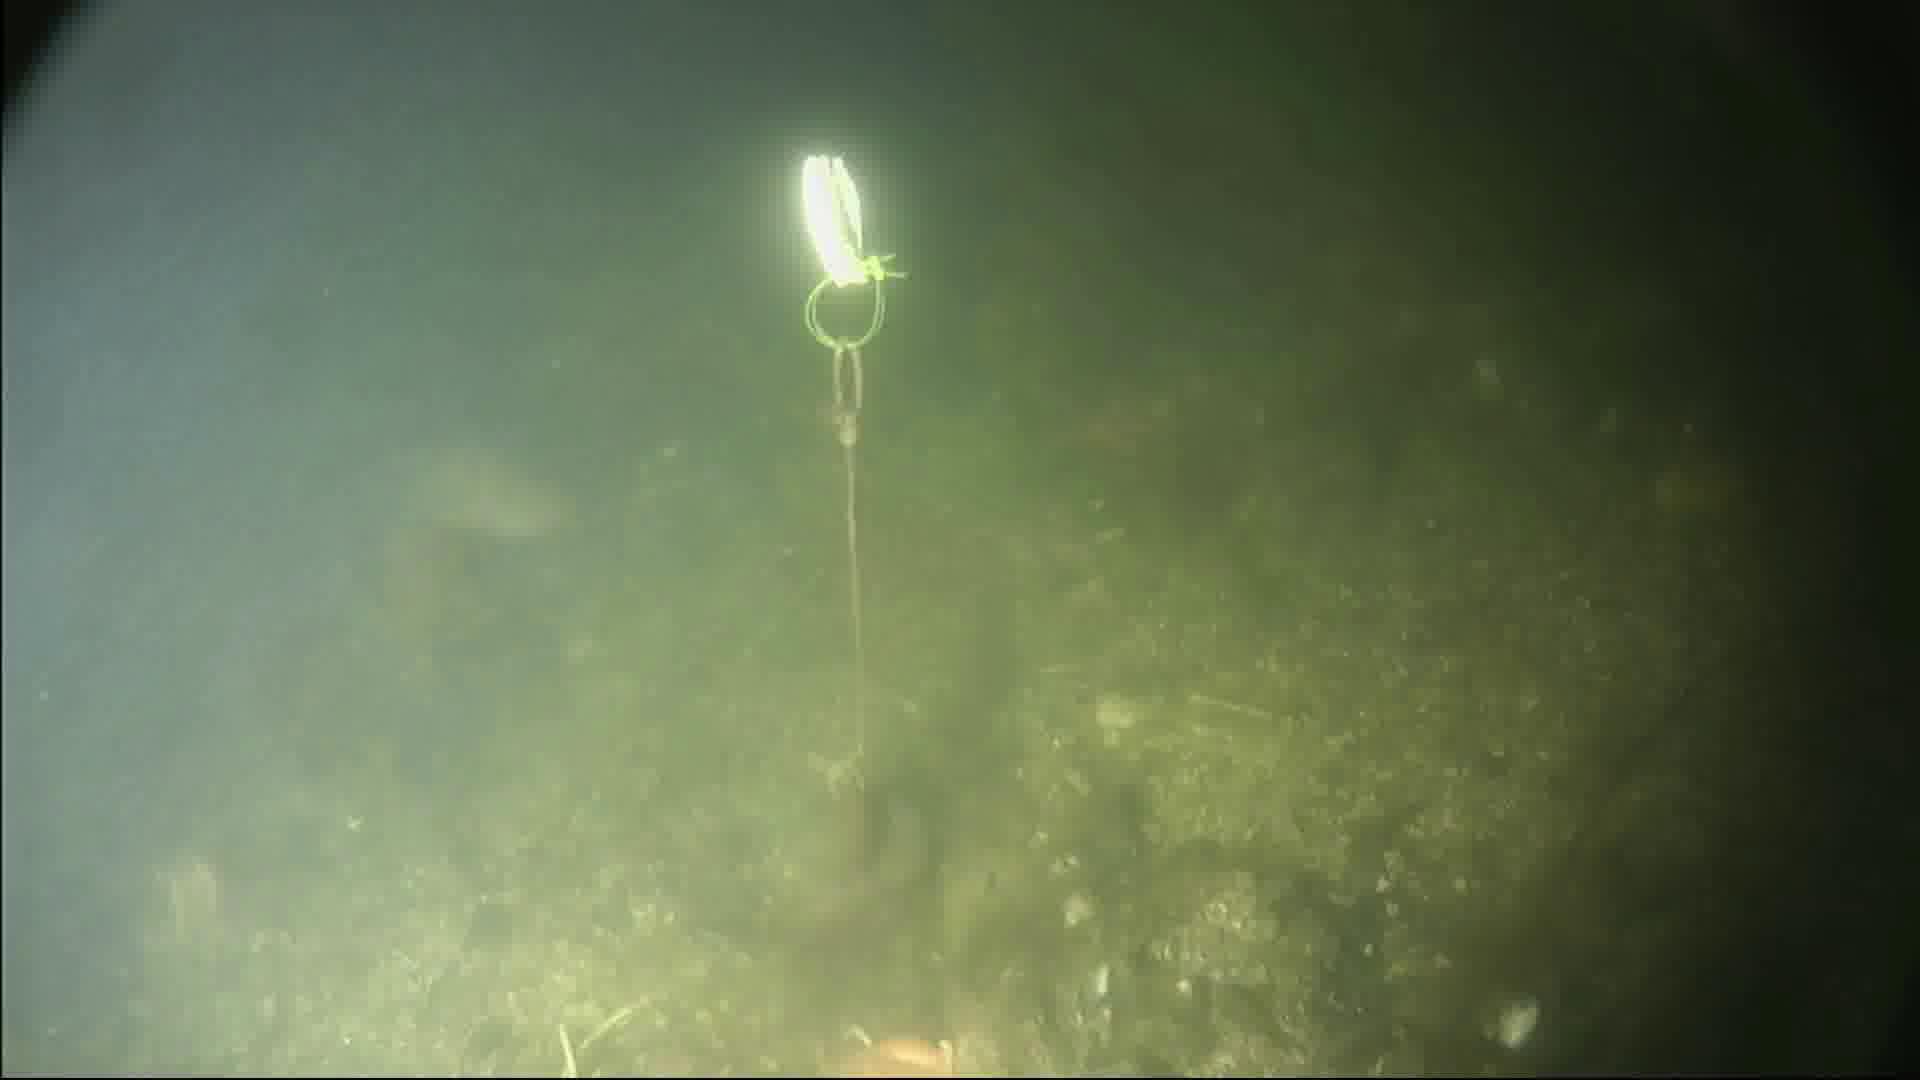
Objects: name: fish
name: starfish